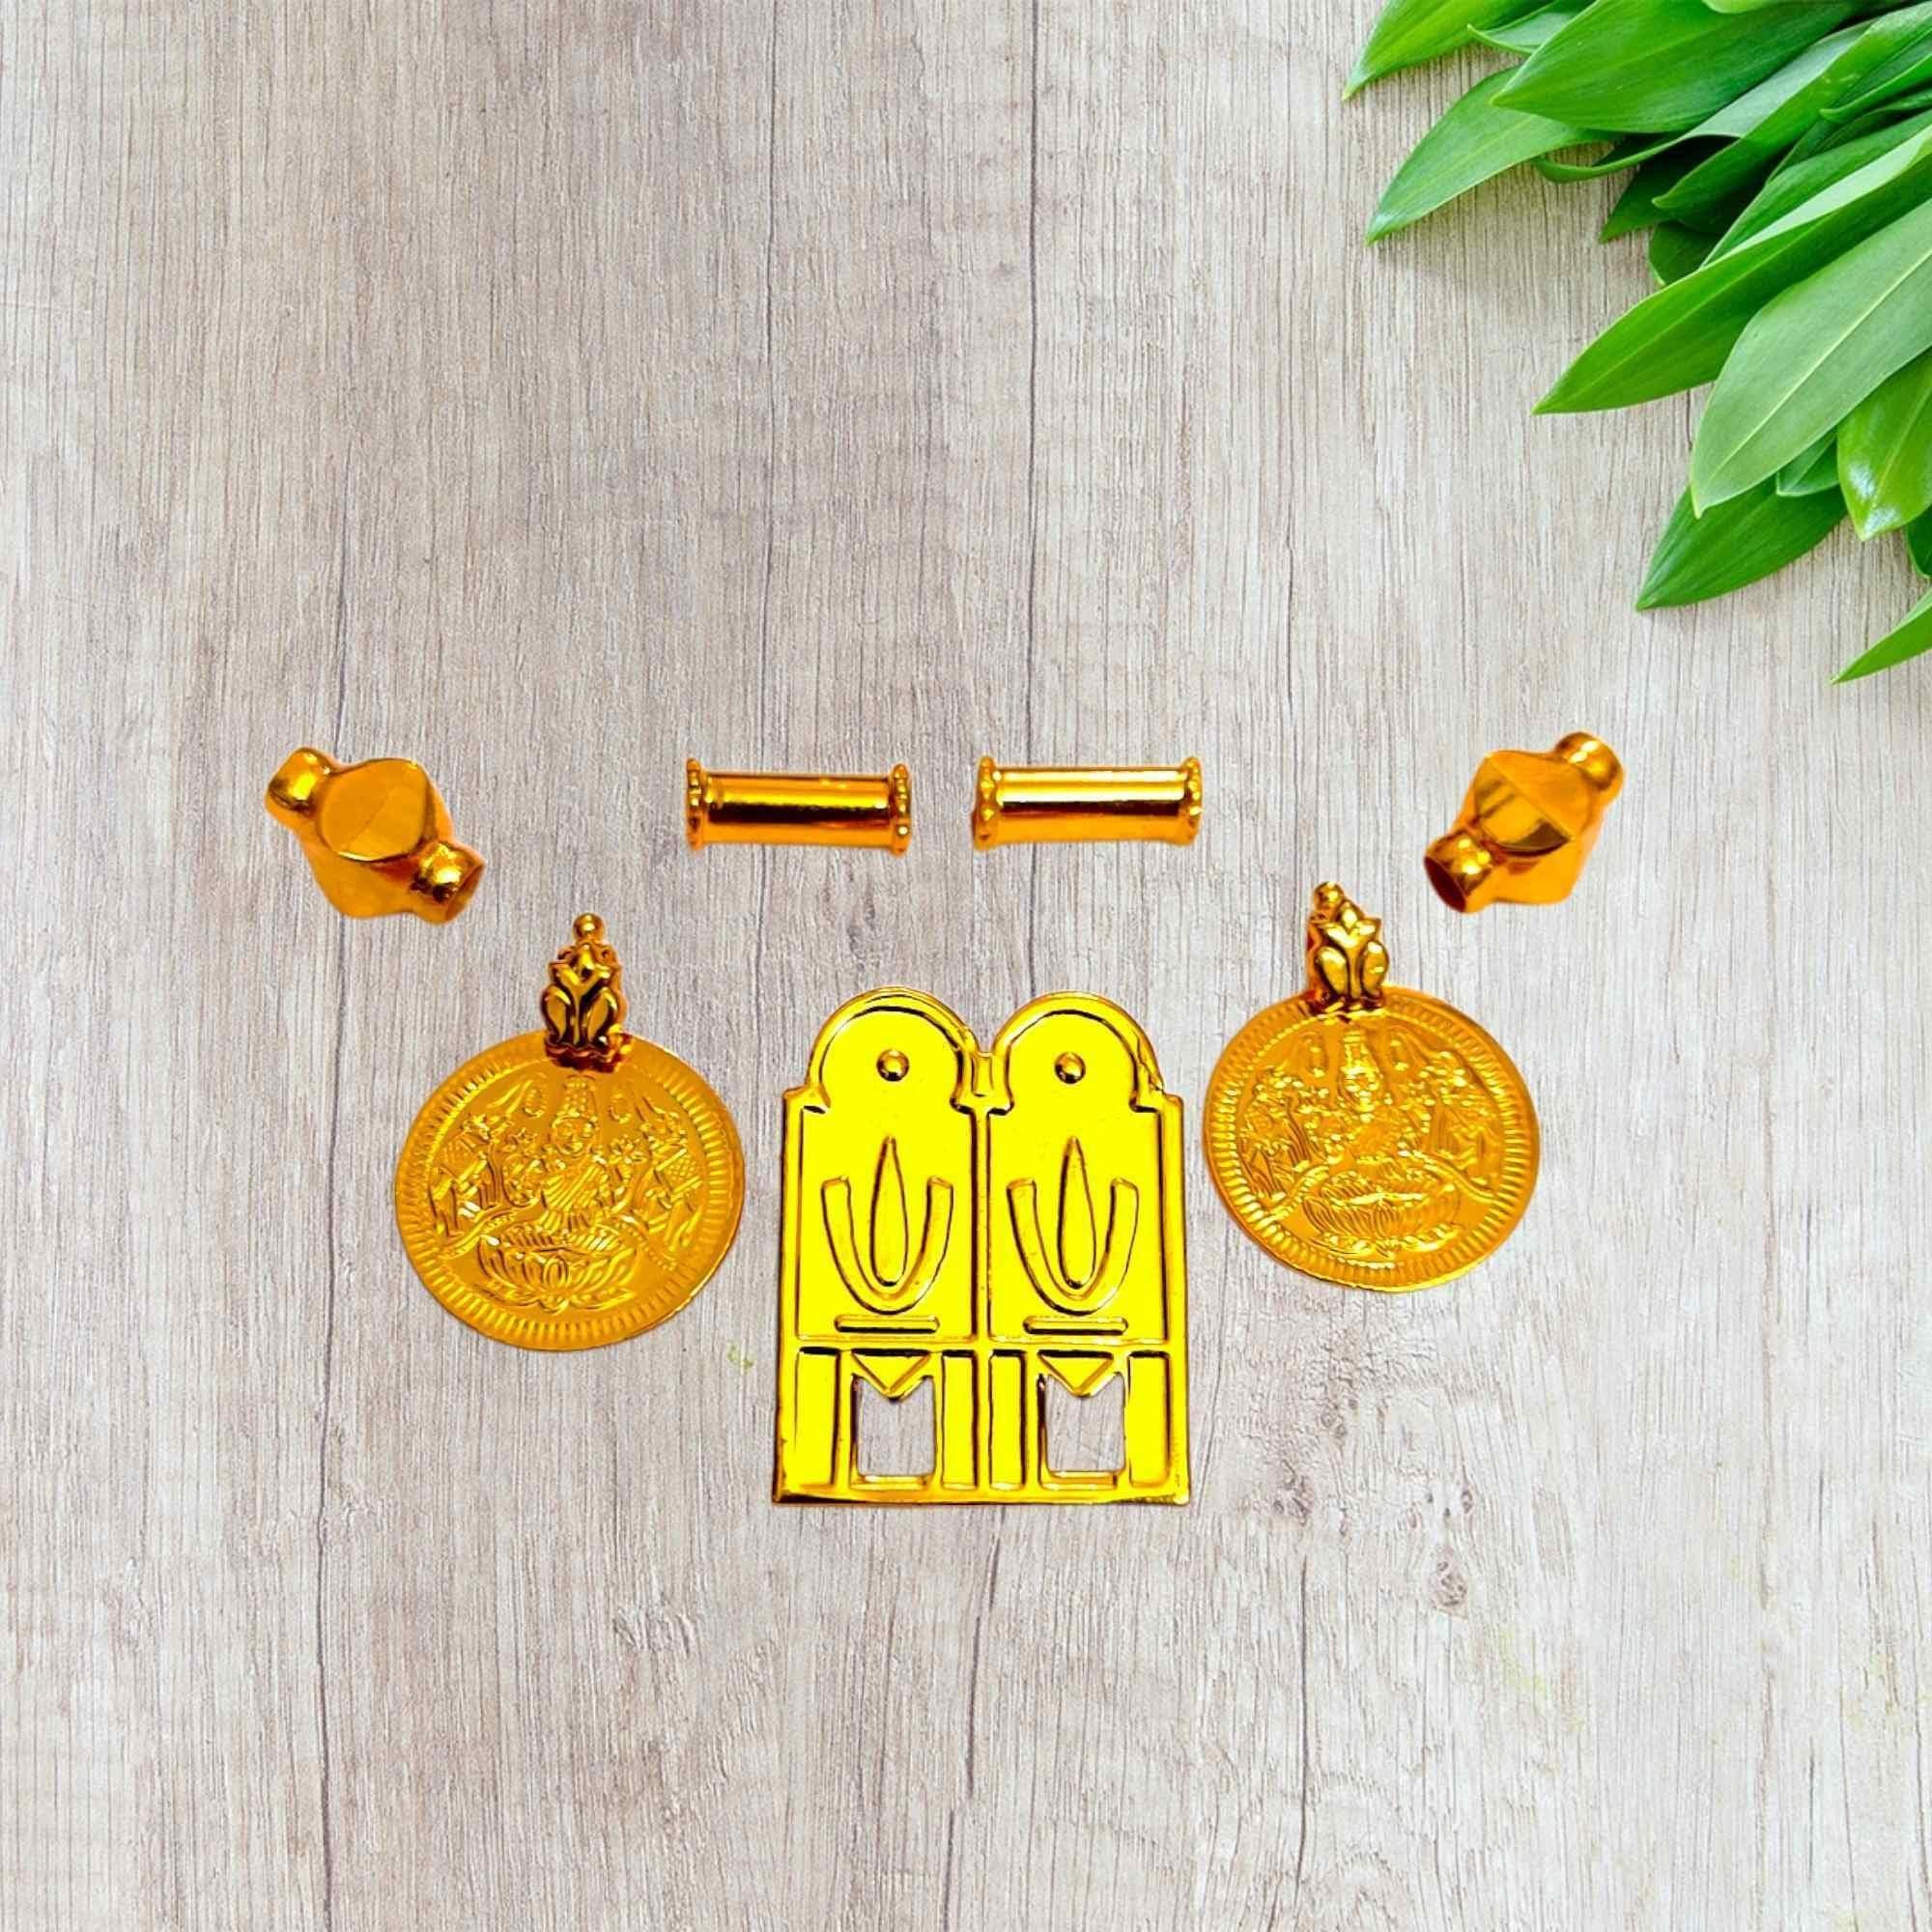
TGS GOLD COVERING Thali Urukal Mangalsutra set Mangalyam for Womens
Type: Necklaces & Pendants
Brand: TGS GOLD COVERING
Price: Rs. 425
TGS GOLD COVERING Thali Urukal Mangalsutra set Mangalyam for Womens